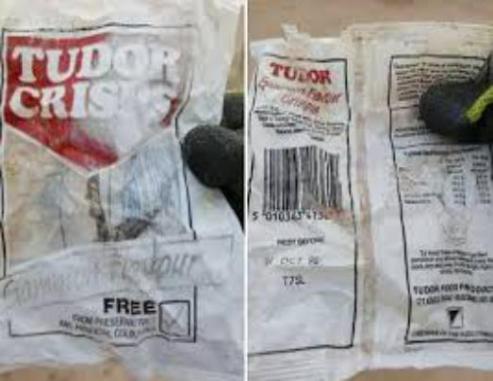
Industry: Food